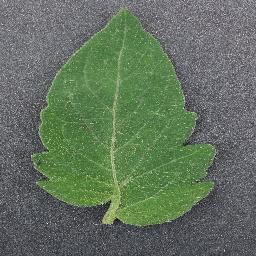
Label: Tomato___healthy